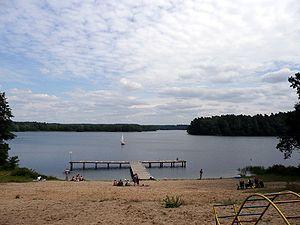
Le parc naturel de Brodnica, est un parc naturel de Pologne, couvrant 186,85 km².
La région des lacs de Brodnica est une mésorégion physico-géographique située dans la partie nord-est de la voïvodie de Couïavie-Poméranie. Elle s'étend dans le bassin de la Vistule et de ses affluents de la rive droite : la rivière Skrwa, la rivière Drwęca et la rivière Osa. L'axe hydrographique de la région est Drwęca - le plus long affluent de la rive droite de la basse Vistule. La plus grande ville de la région est Brodnica. Sur la carte administrative de la Pologne, à peu près, au nord et à l'est, elle est limitée par le powiat de Nowe Miasto Lubawskie et le powiat de Działdowo, du sud-est avec le powiat de Żuromin, du sud avec le powiat de Rypin, du sud-ouest avec le powiat de Golub-Dobrzyń, de l'ouest avec le powiat de Wąbrzeźno, et du nord-ouest avec le powiat de Grudziądz.